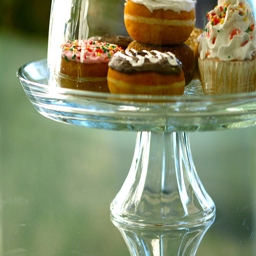
A cake platter holding various pastries and doughnuts.
An assortment of pastries inside a glass dish.
A variety of pastries are set in a glass plate.
Various foods sit on a platter that is covered.
The donuts and cupcakes are stored in the glass dish with a cover.